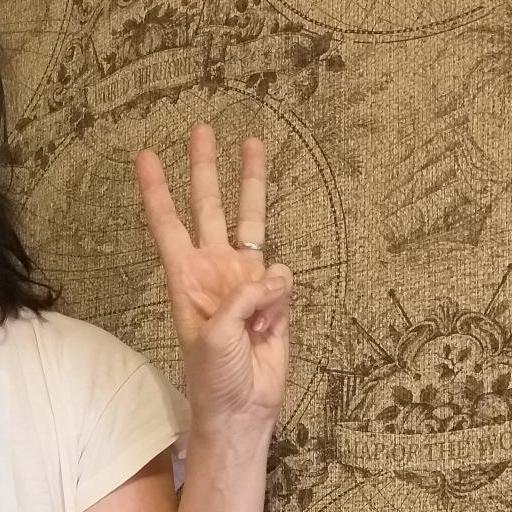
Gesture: three